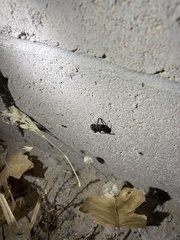
Species: Lactrodectus_hesperus